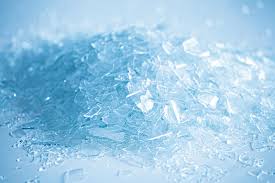
Waste category: glass